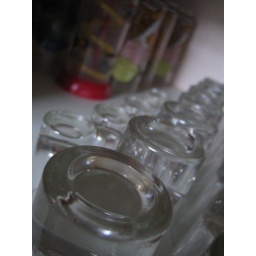
More of the shot glasses, with the bigger plastic cups in the background.